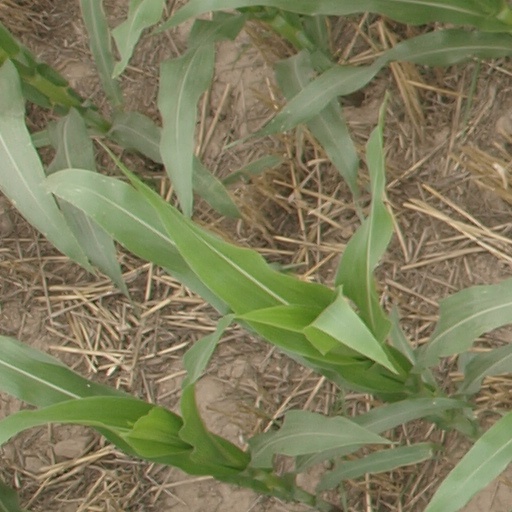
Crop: maize; corn